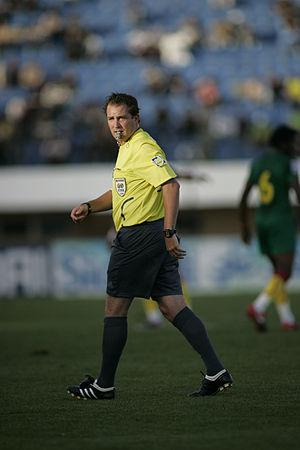
Match Maroc - Cameroun
Daniel Bennett, né le 22 août 1976 à Johannesbourg, est un arbitre sud-africain de football. Il est arbitre international depuis 2003.